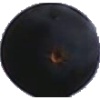
Label: blue_grape